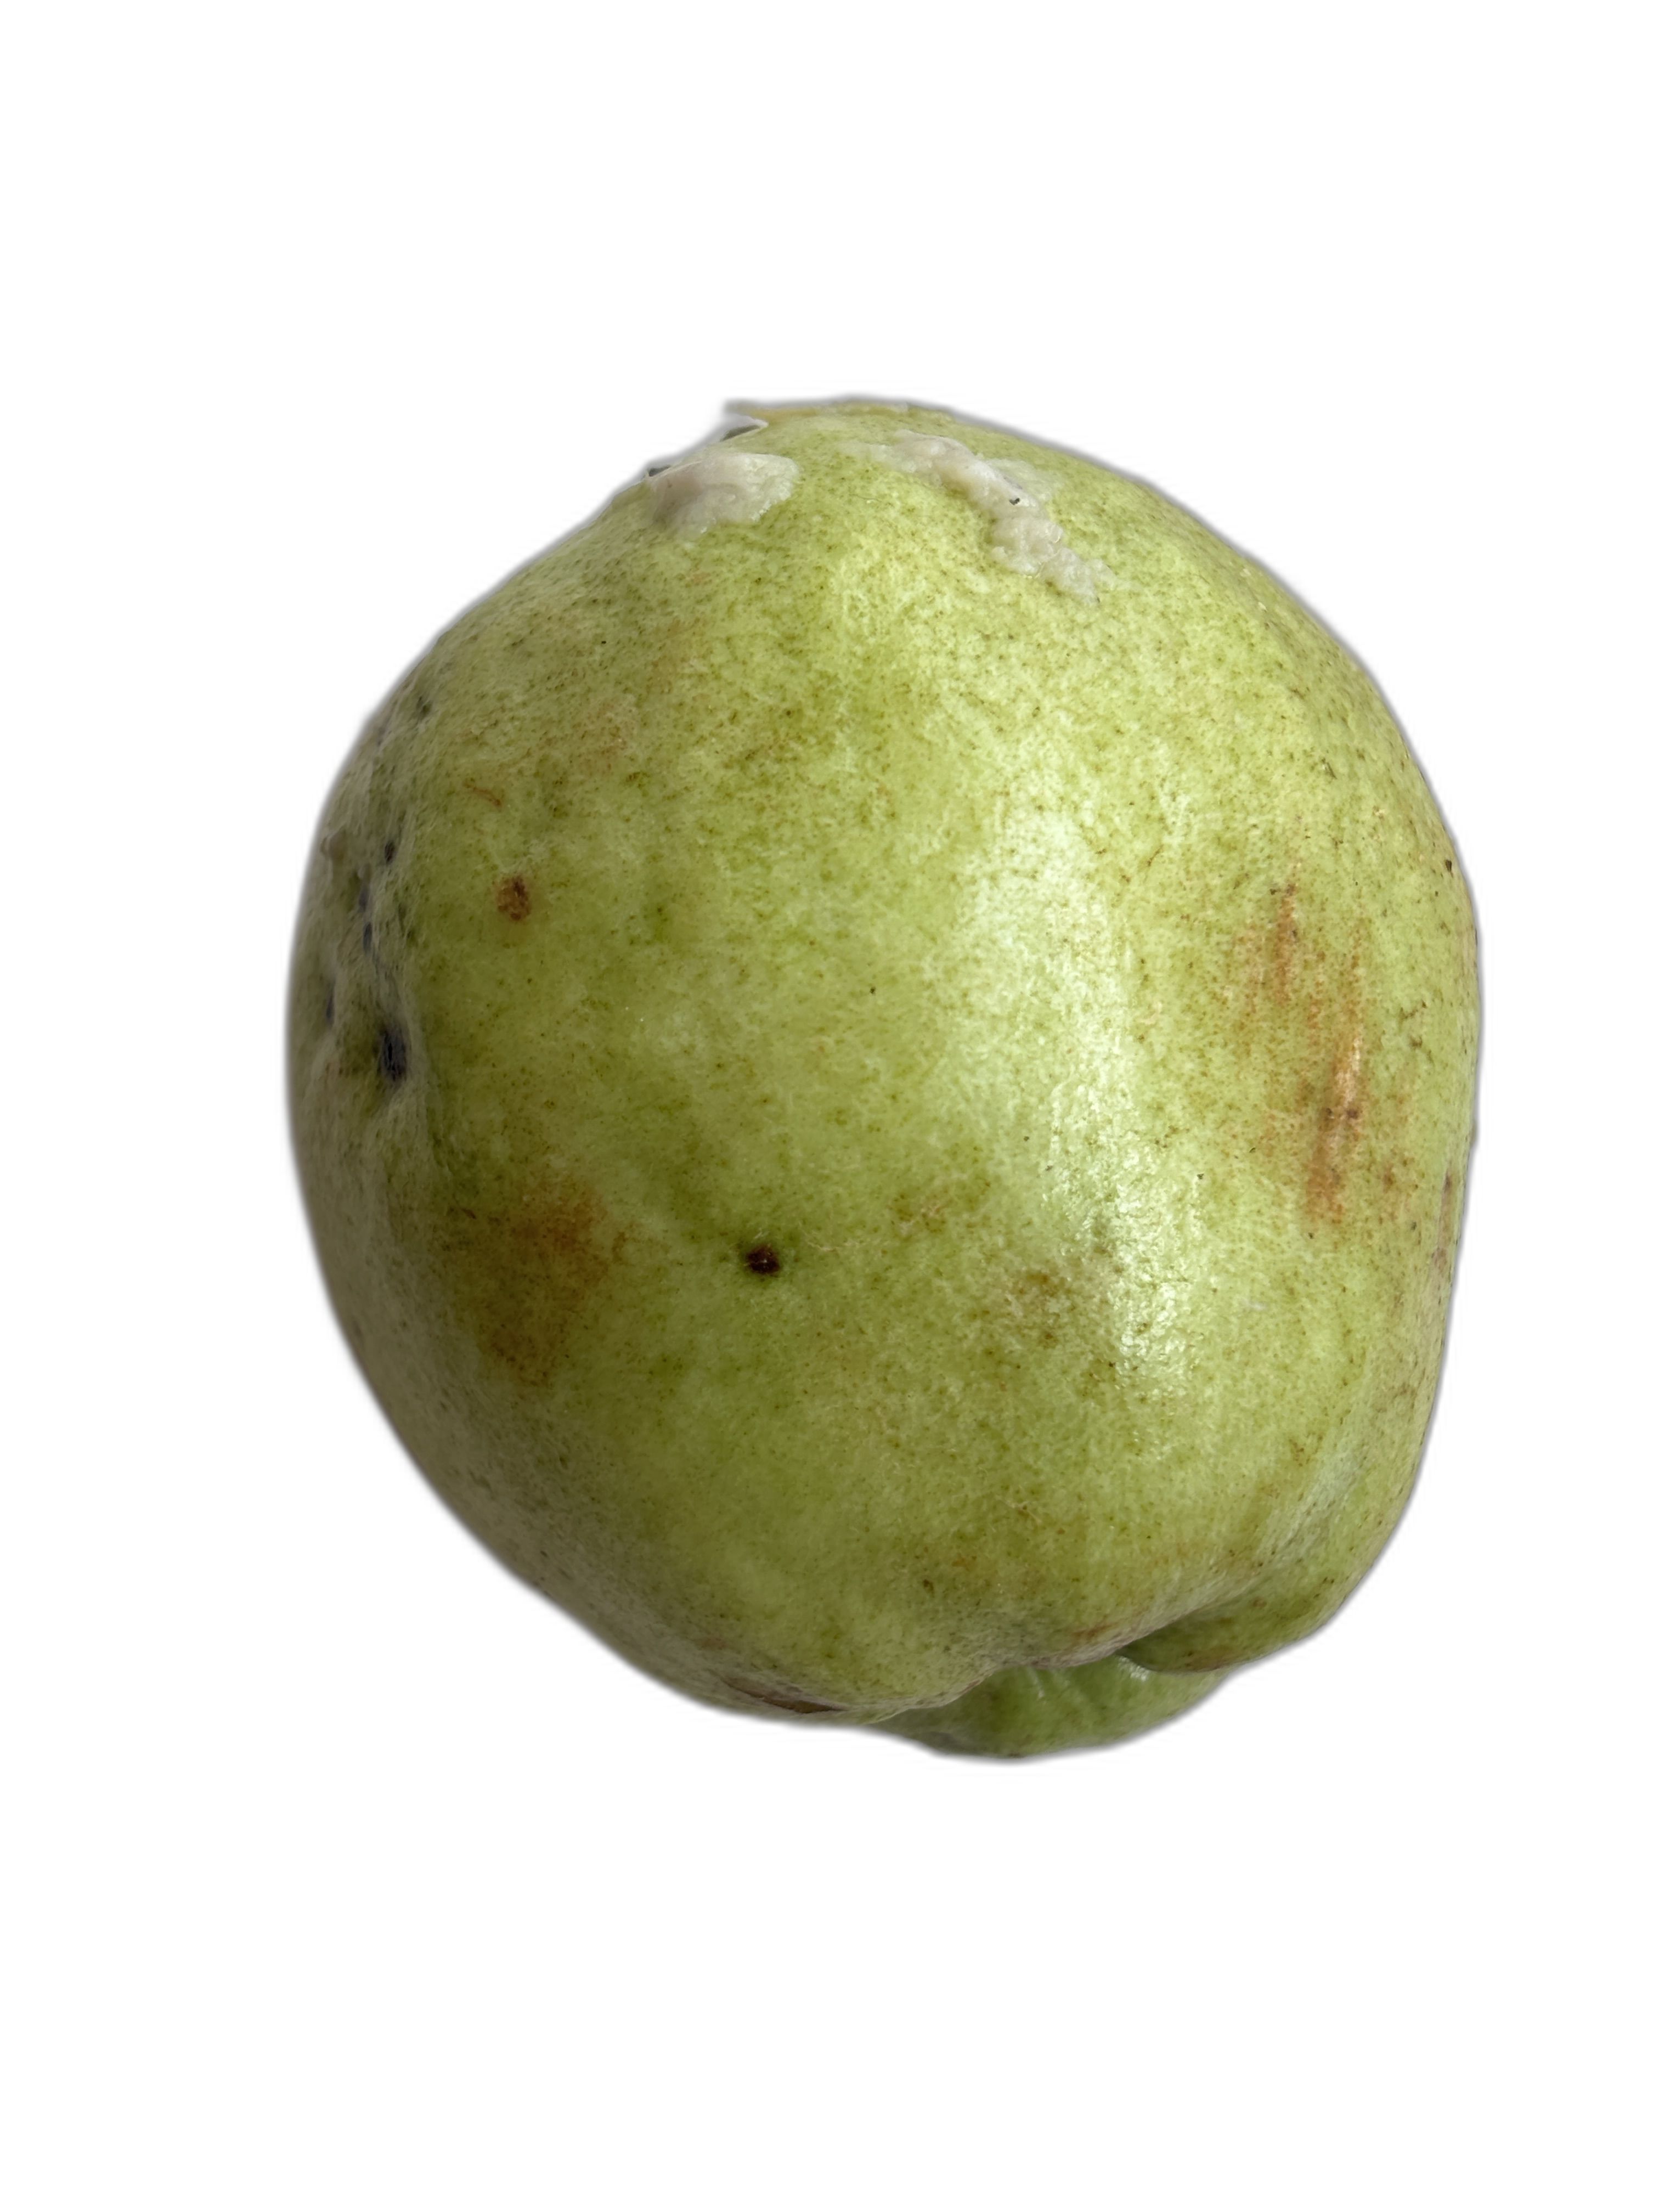
Plant part: fruit
Disease: Styler end root